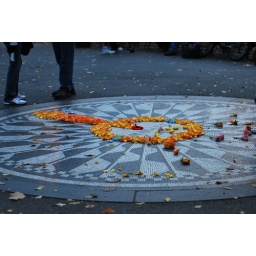
Loved the bright orange flowers on the Imagine sign in Strawberry Fields in Central Park.